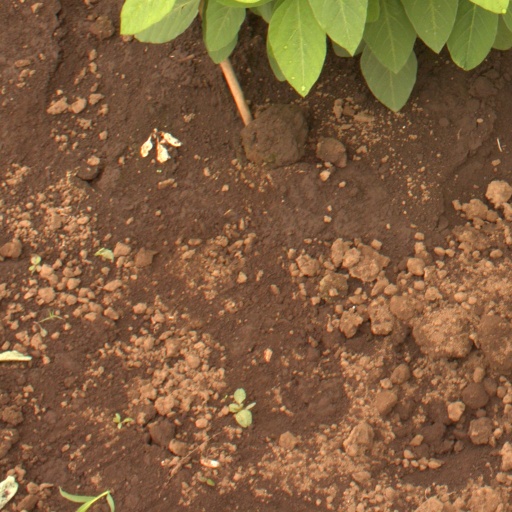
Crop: soybean